Sony α

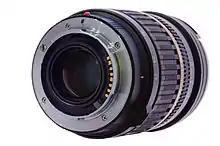
The Sony A-mount on a Tamron SP 17-50mm F2.8.

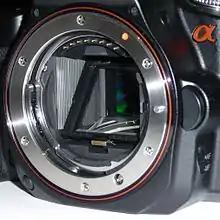
The Sony A-mount on an α33 camera.

Sony α (the lower case to Greek letter alpha, often transliterated as "Sony Alpha") is a brand of digital camera. This line has been active since 2006, building upon the Konica Minolta camera technologies, whose assets were acquired by Sony.